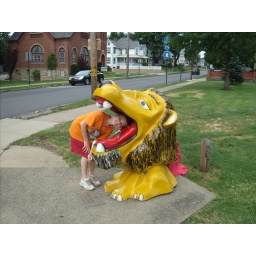
Karl shows no fear in the face of the Zelienople lion